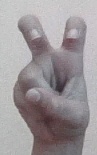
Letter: toot